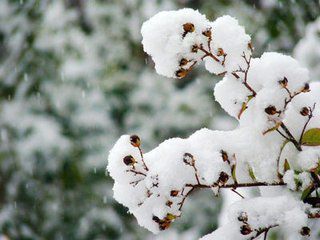
Weather: snow or frosty